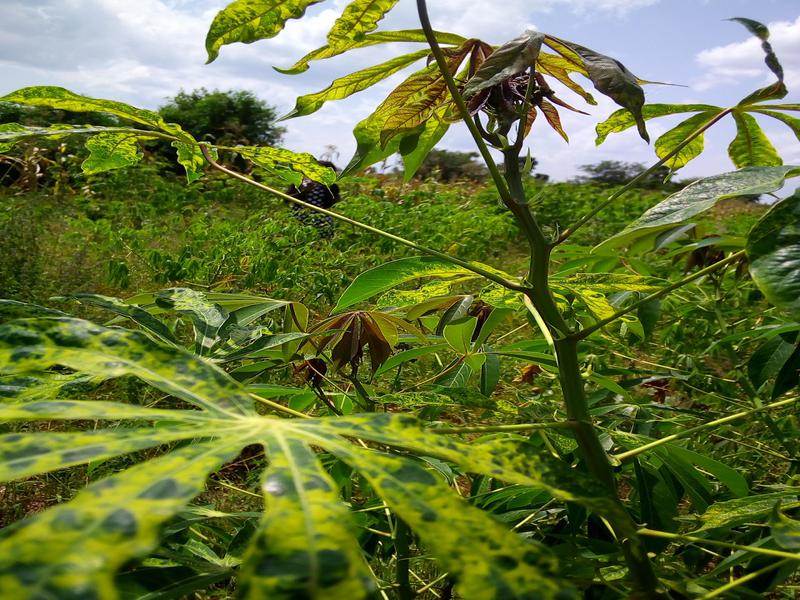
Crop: cassava
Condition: mosaic_disease